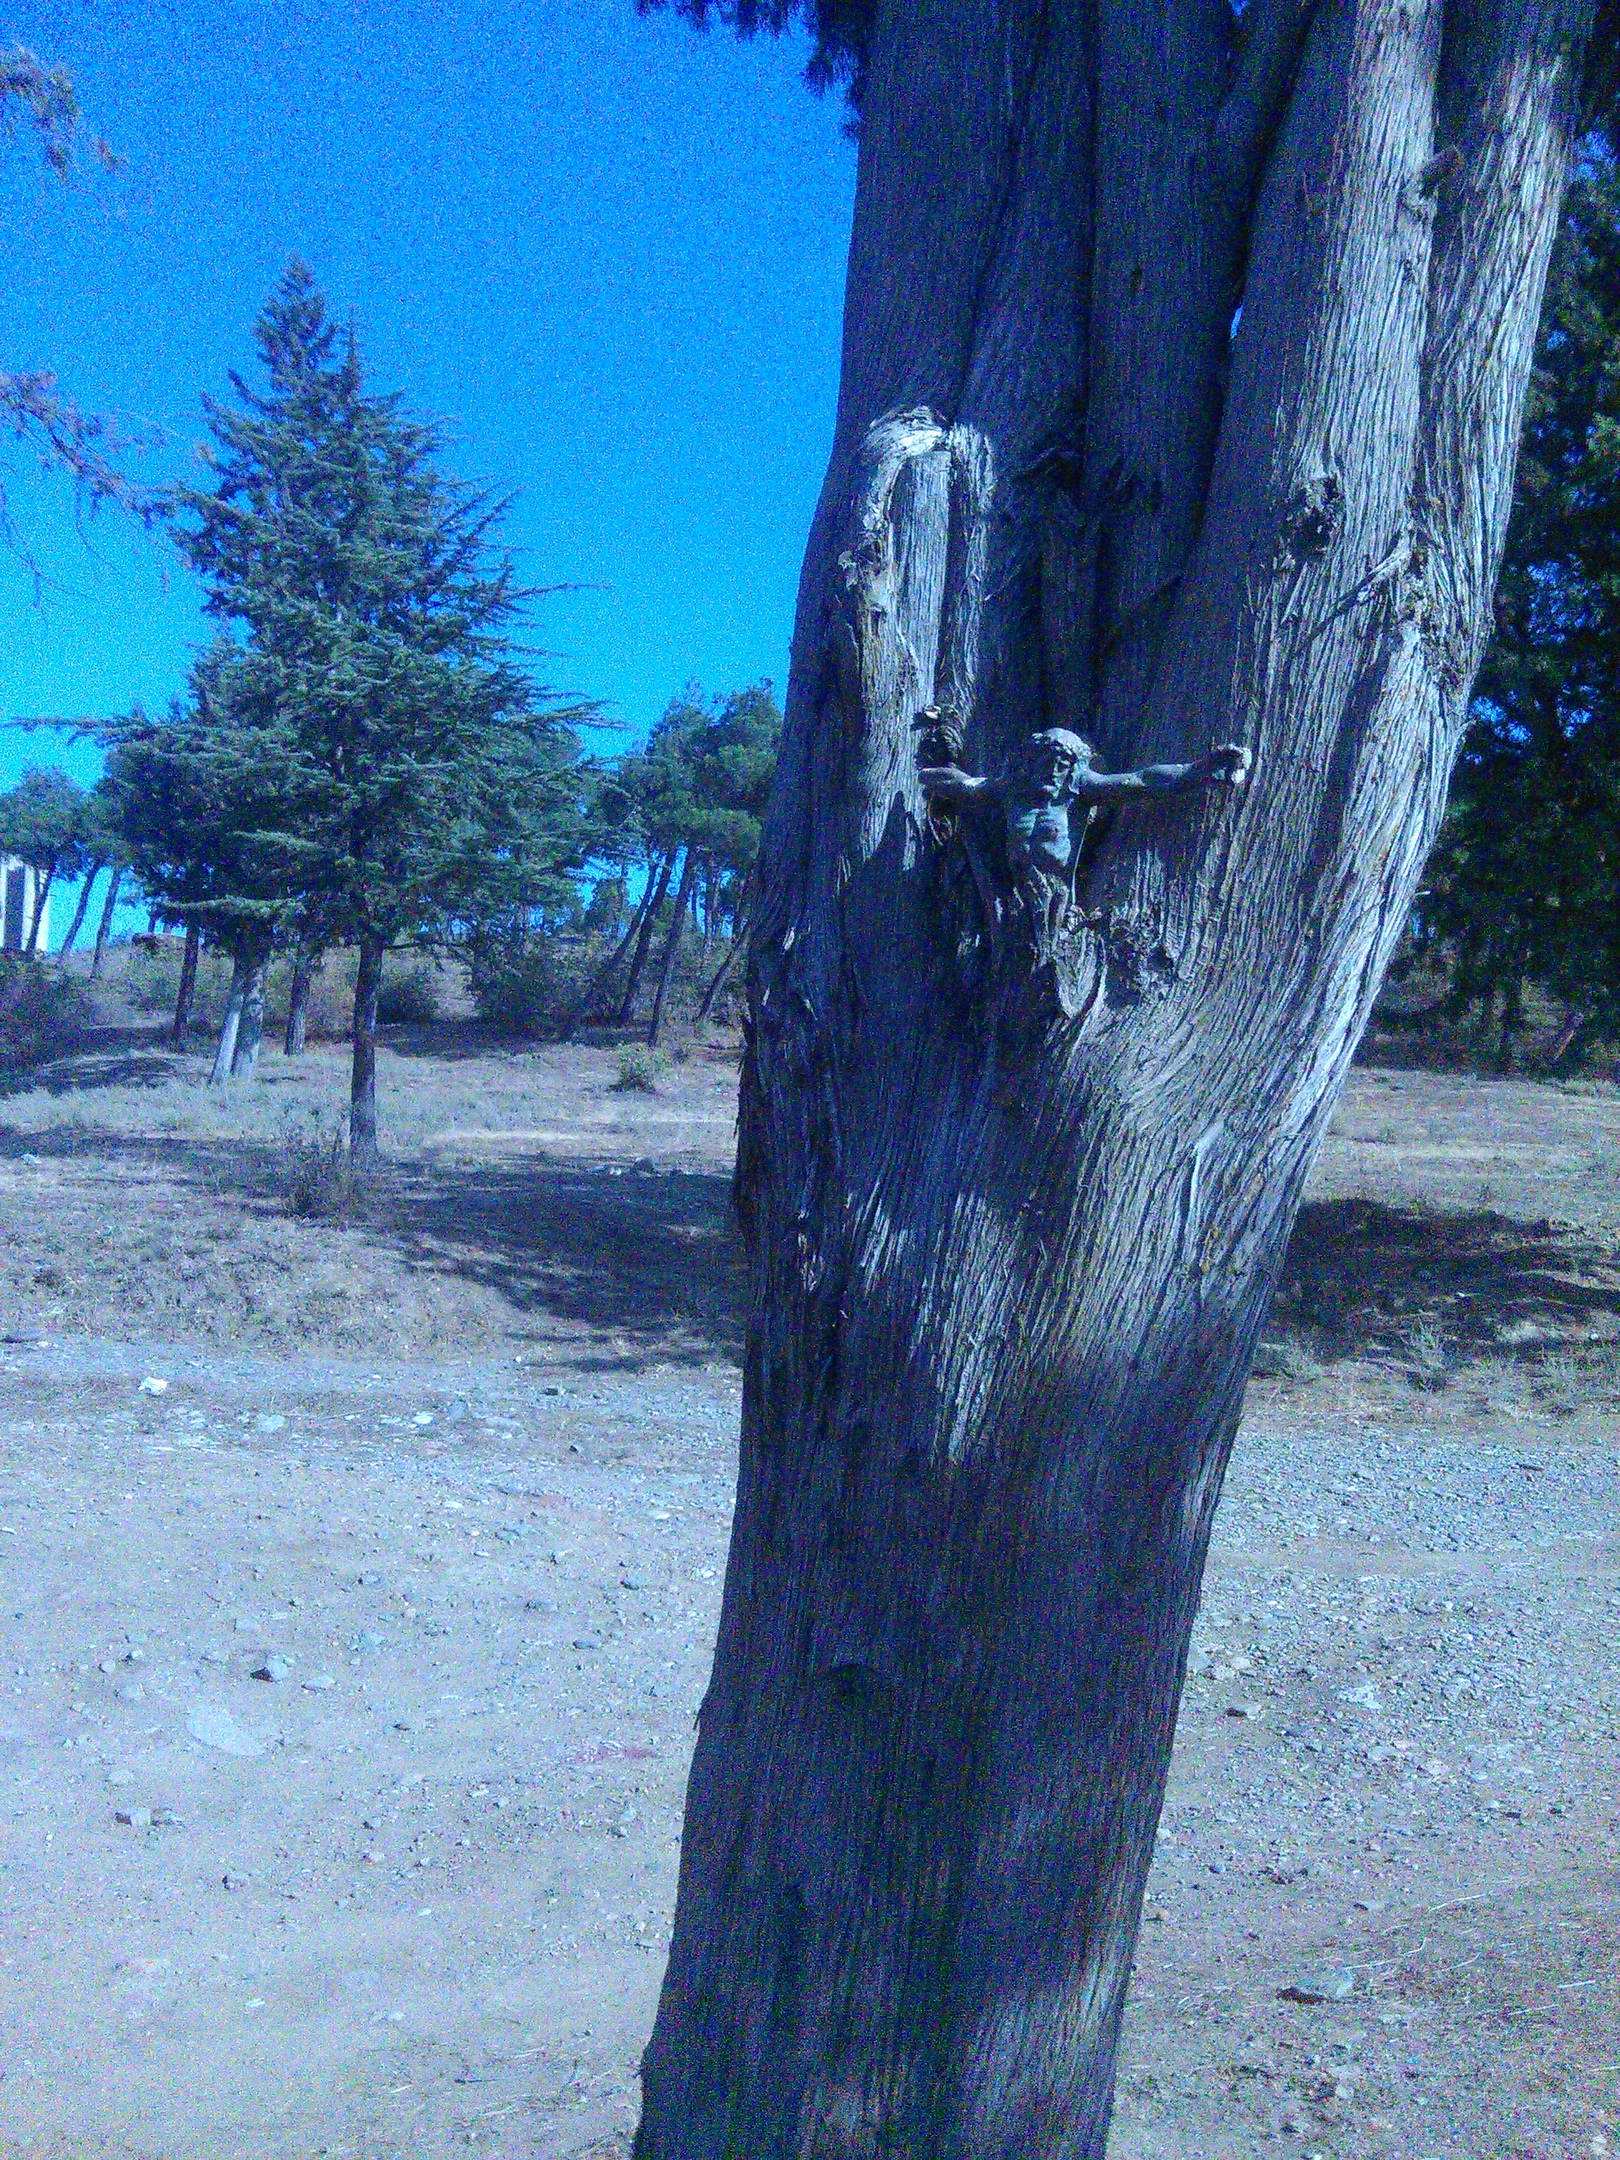
wood, tree, woody plant, sky, trunk, plant, branch